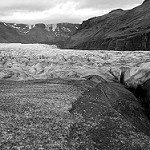
Label: B & W